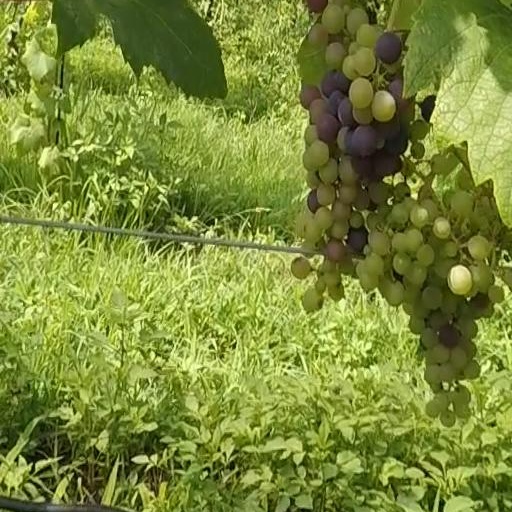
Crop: grape